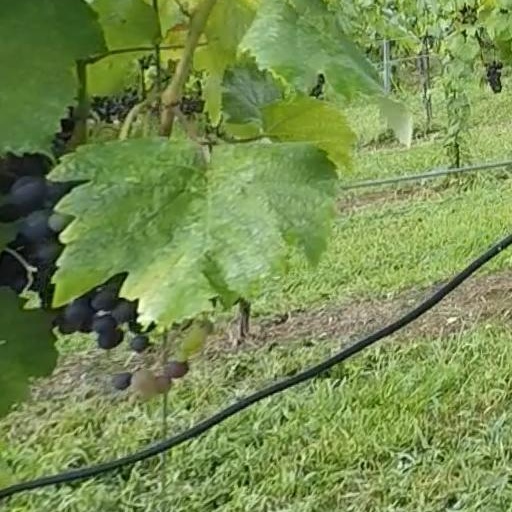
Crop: grape